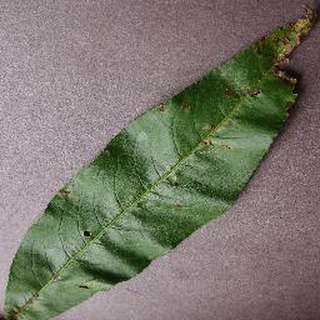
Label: peach_bacterial_spot